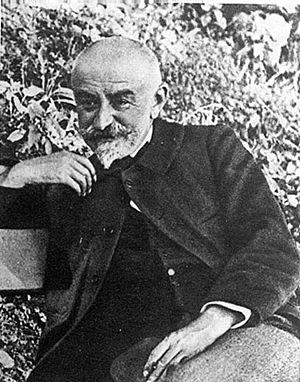
huysmans sur un banc
Louis Massignon est un universitaire et islamologue français.